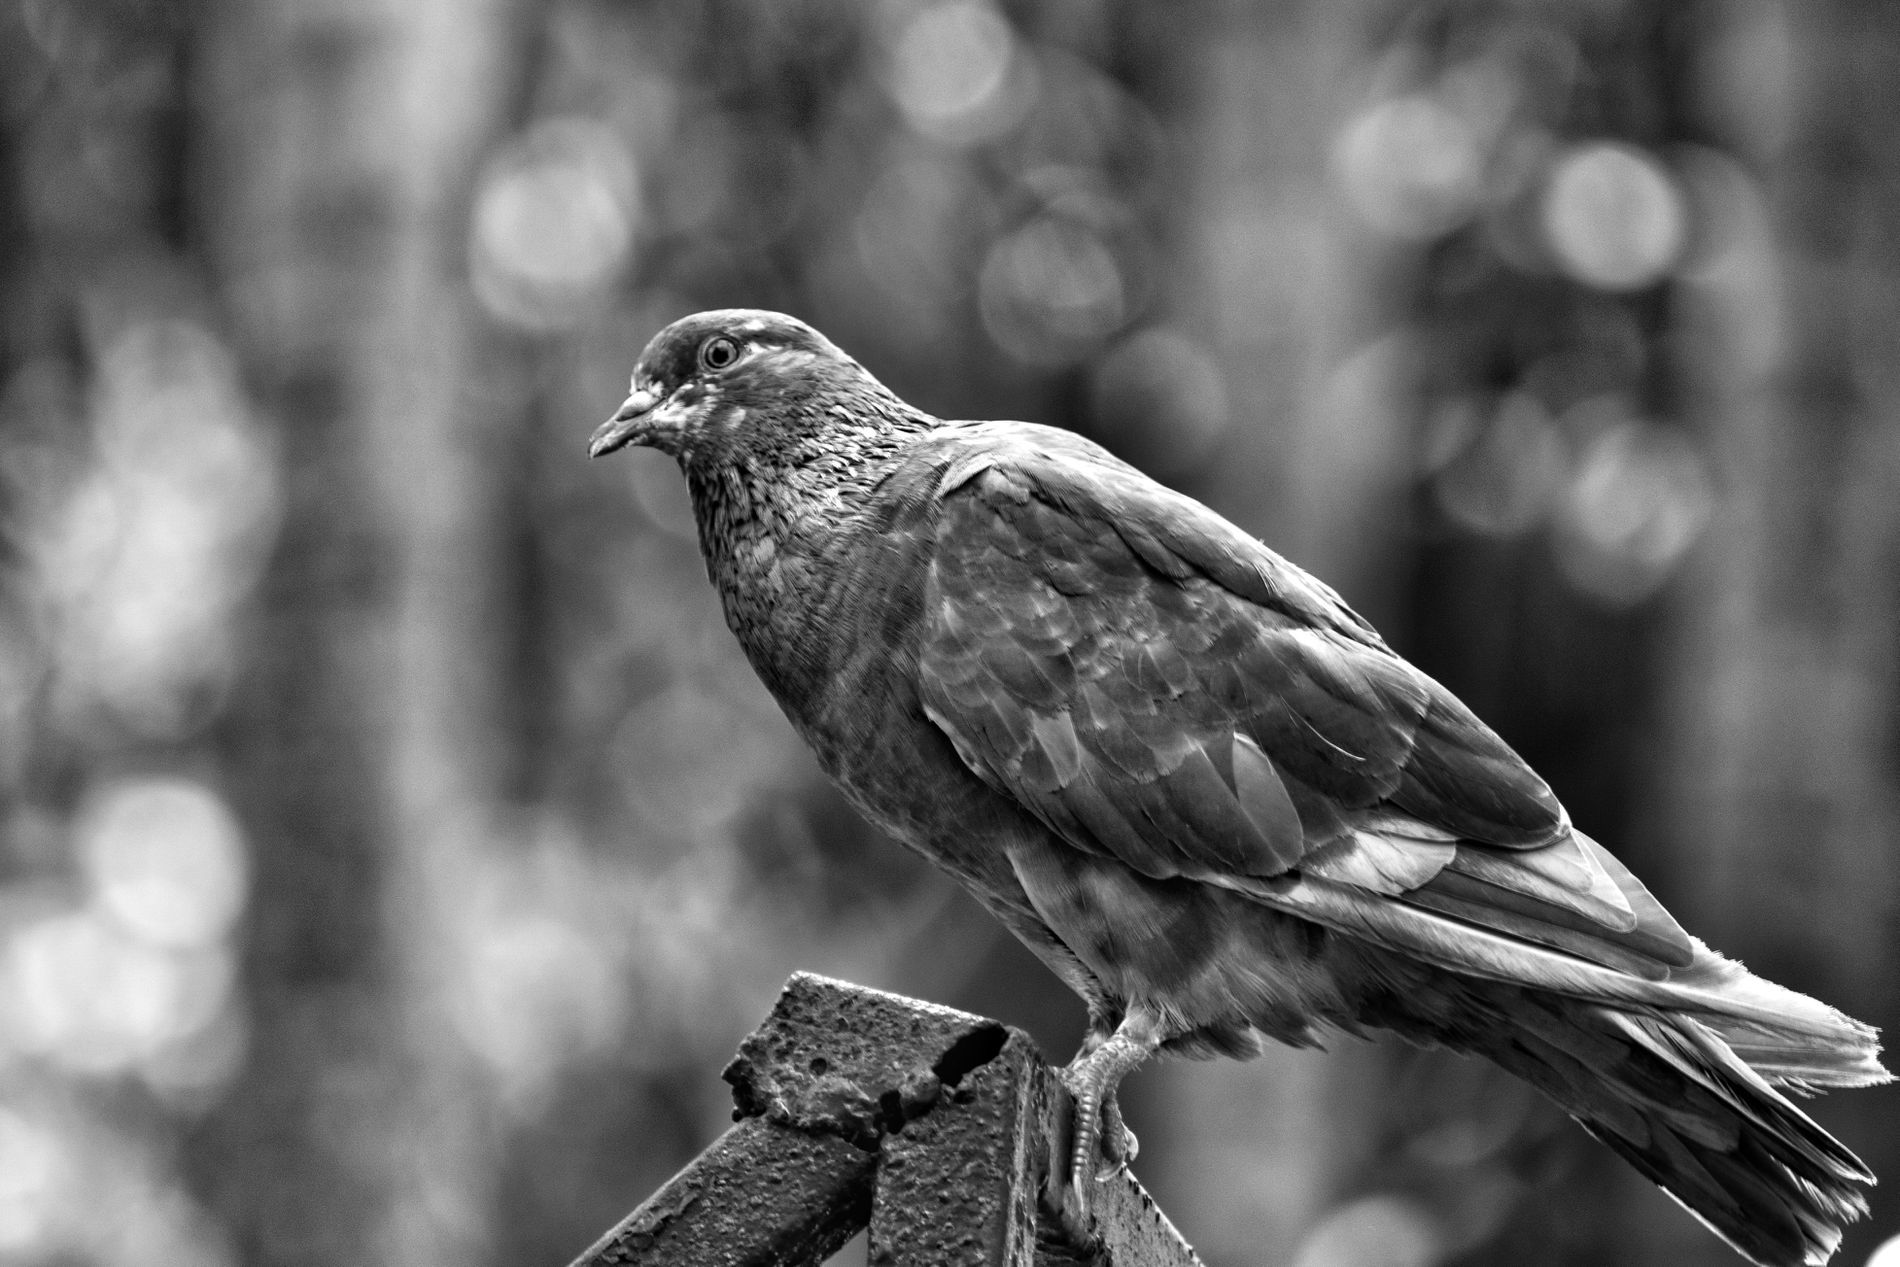
A Pigeon Standing on a Metal Piece
A pigeon stands firmly on a rusty metal piece in a black and white scene that reflects calm and solitude with a blurred background enhancing the bird’s sharp details
Captured from a side angle the photo highlights the bird's texture and fine feather details the out of focus bokeh background isolates the subject the monochrome palette adds a calm contemplative and classic aesthetic to the overall composition
Labels: Animal, Bird, Pigeon, Dove, Metal Piece, Bokeh background, Blurred Background
Camera: NIKON CORPORATION NIKON D3400
Lens: 70.0-300.0 mm f/4.5-6.3
Aperture: F6.3
Exposure: 1/100 sec
ISO: 100
Focal length: 300.0 mm